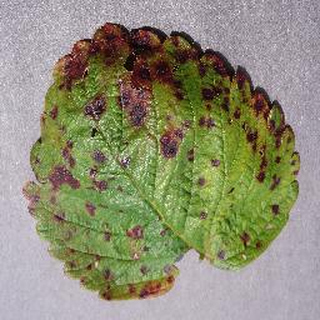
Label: strawberry_leaf_scorch